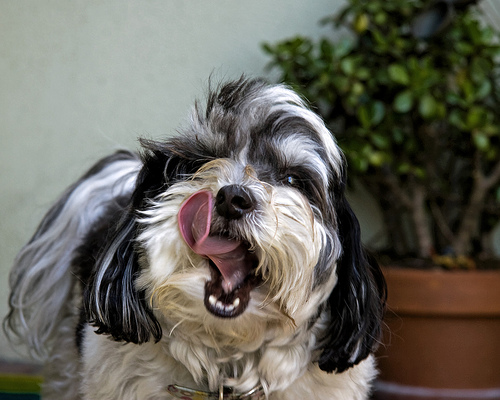
Breed: havanese